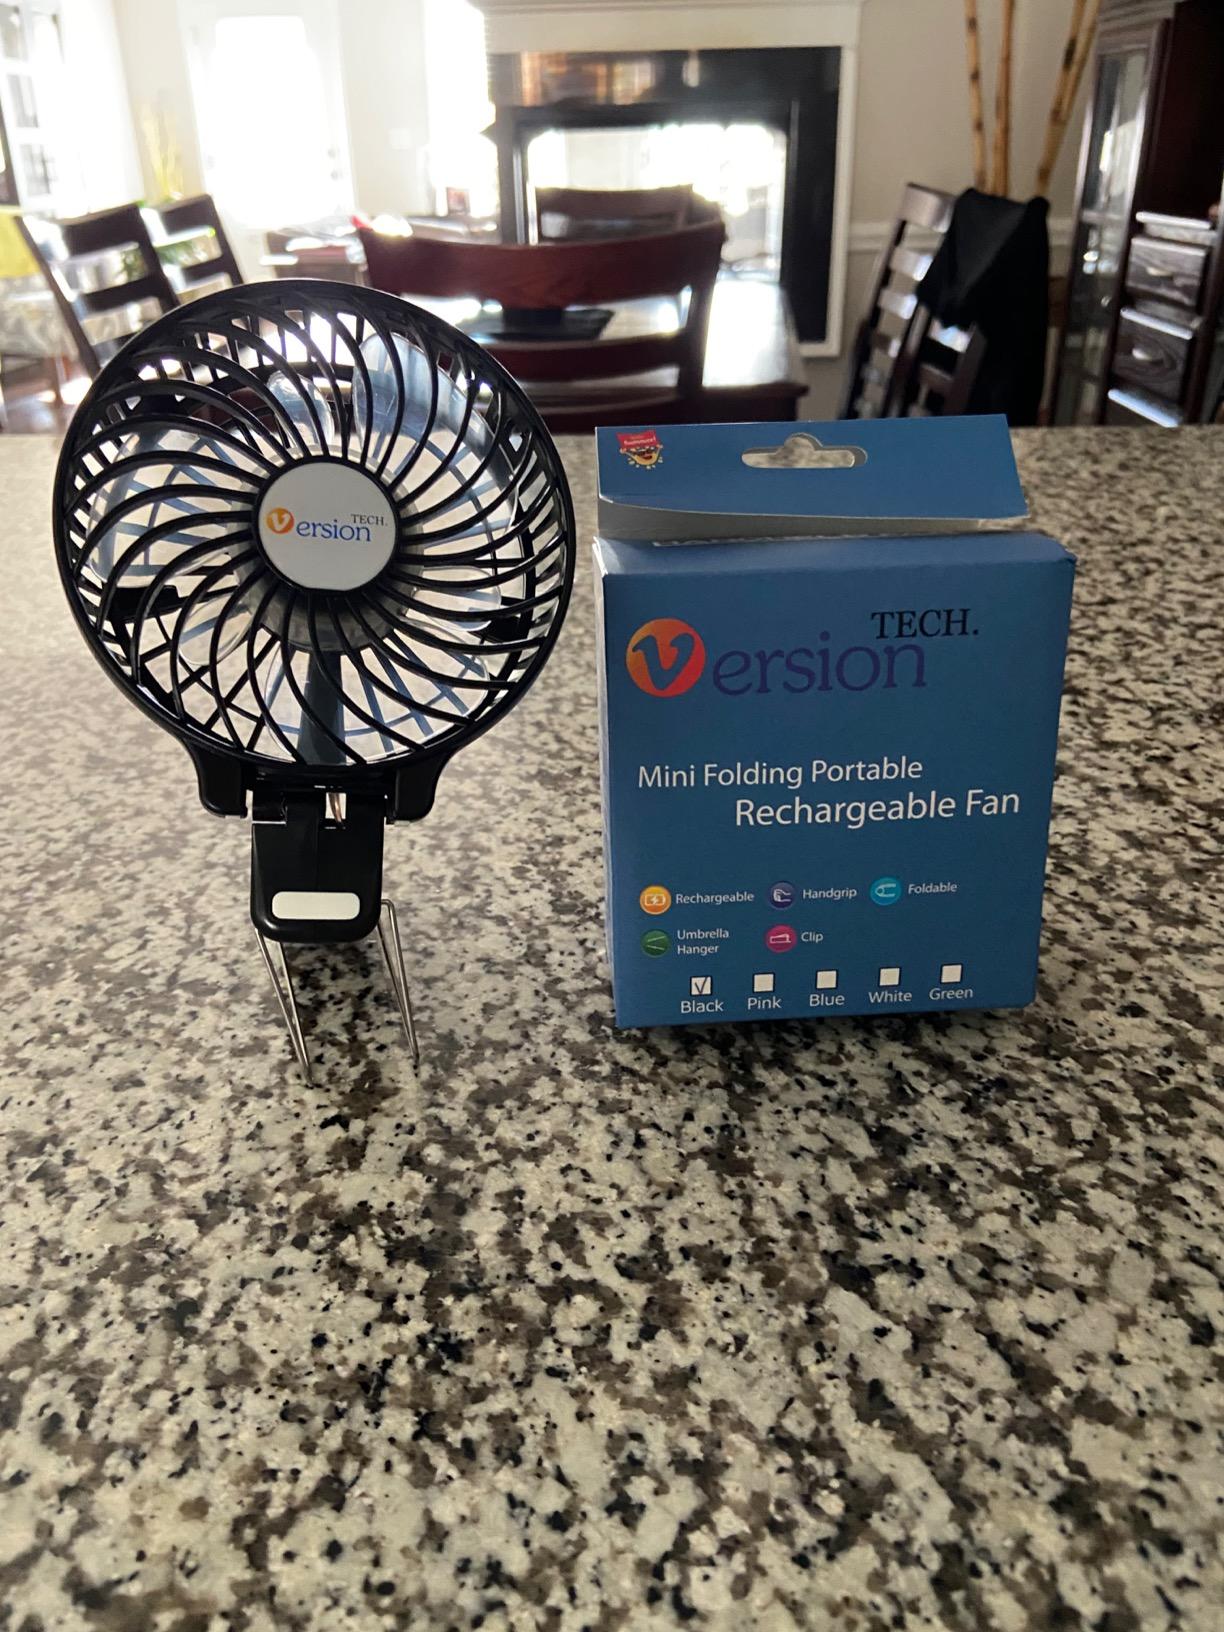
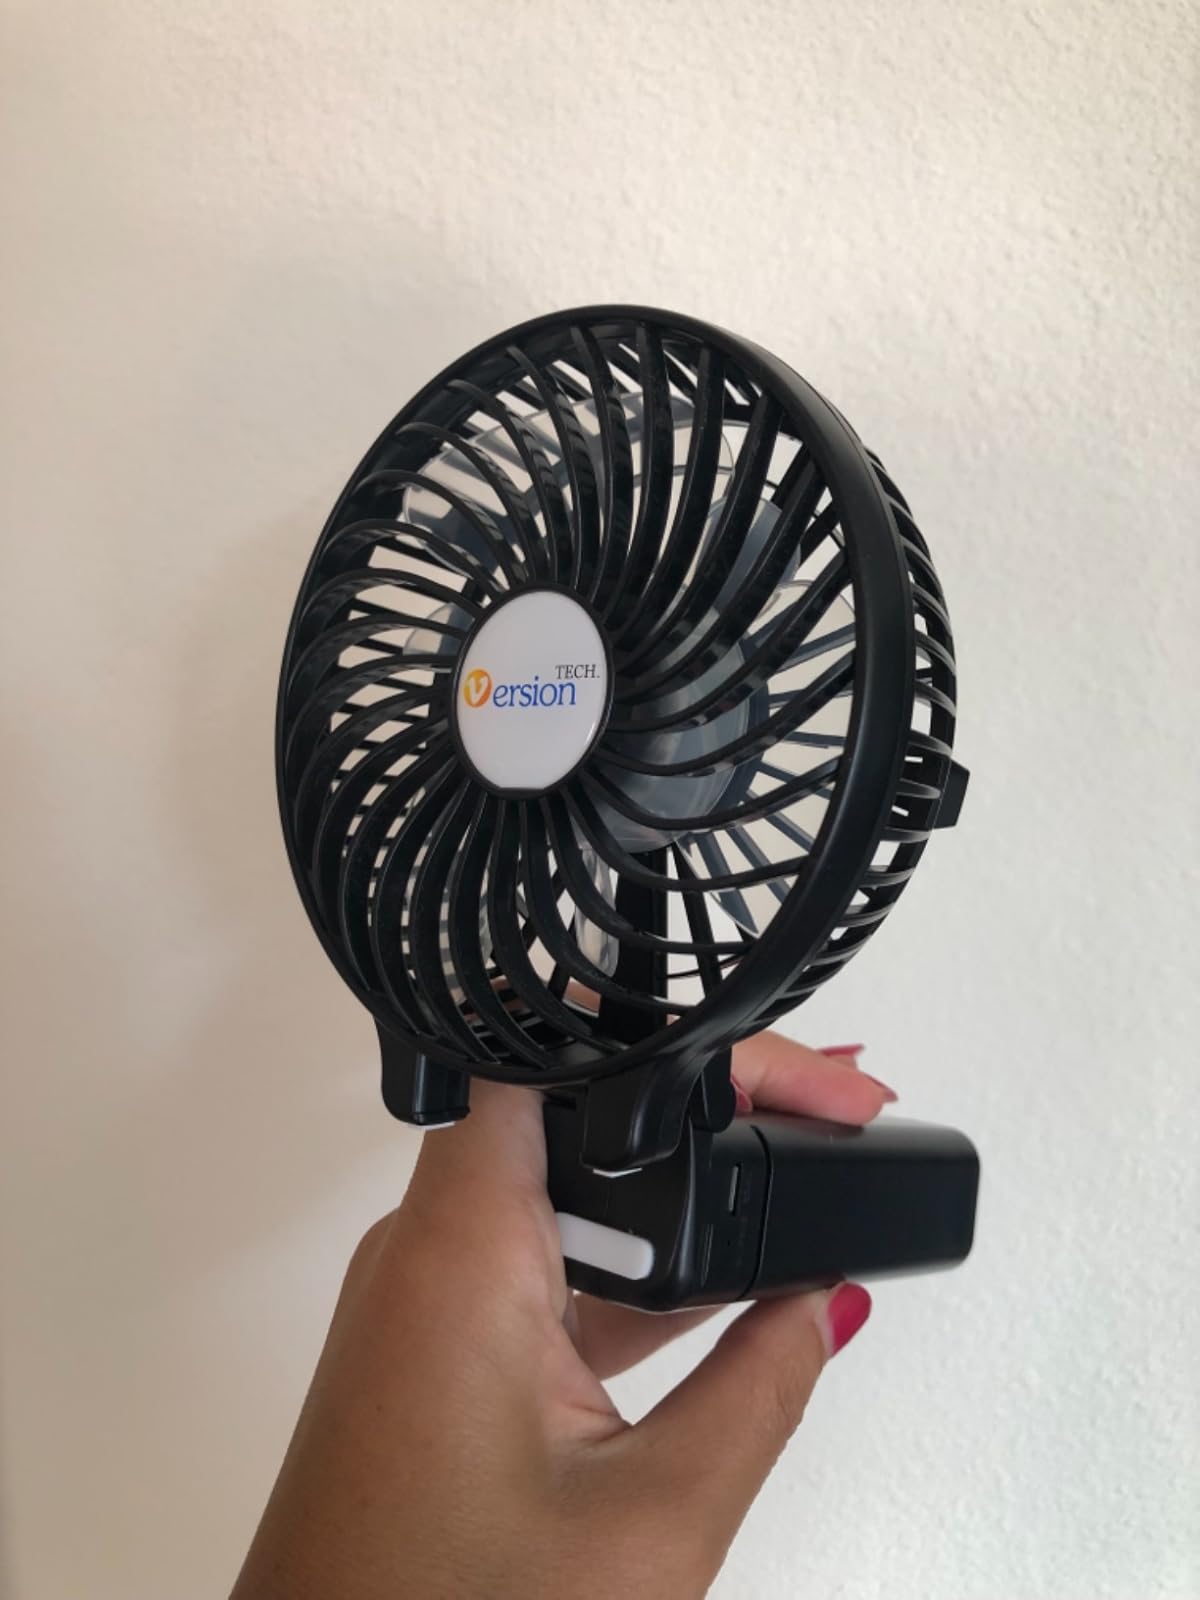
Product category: fan
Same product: yes